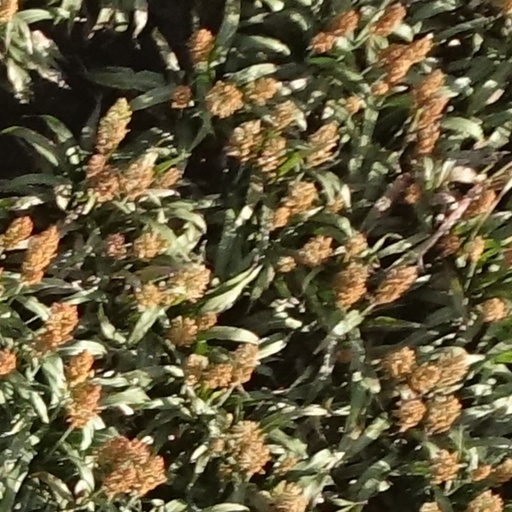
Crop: sorghum